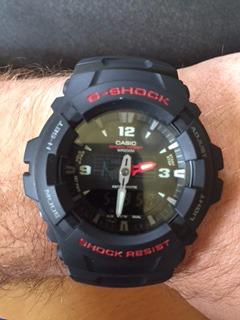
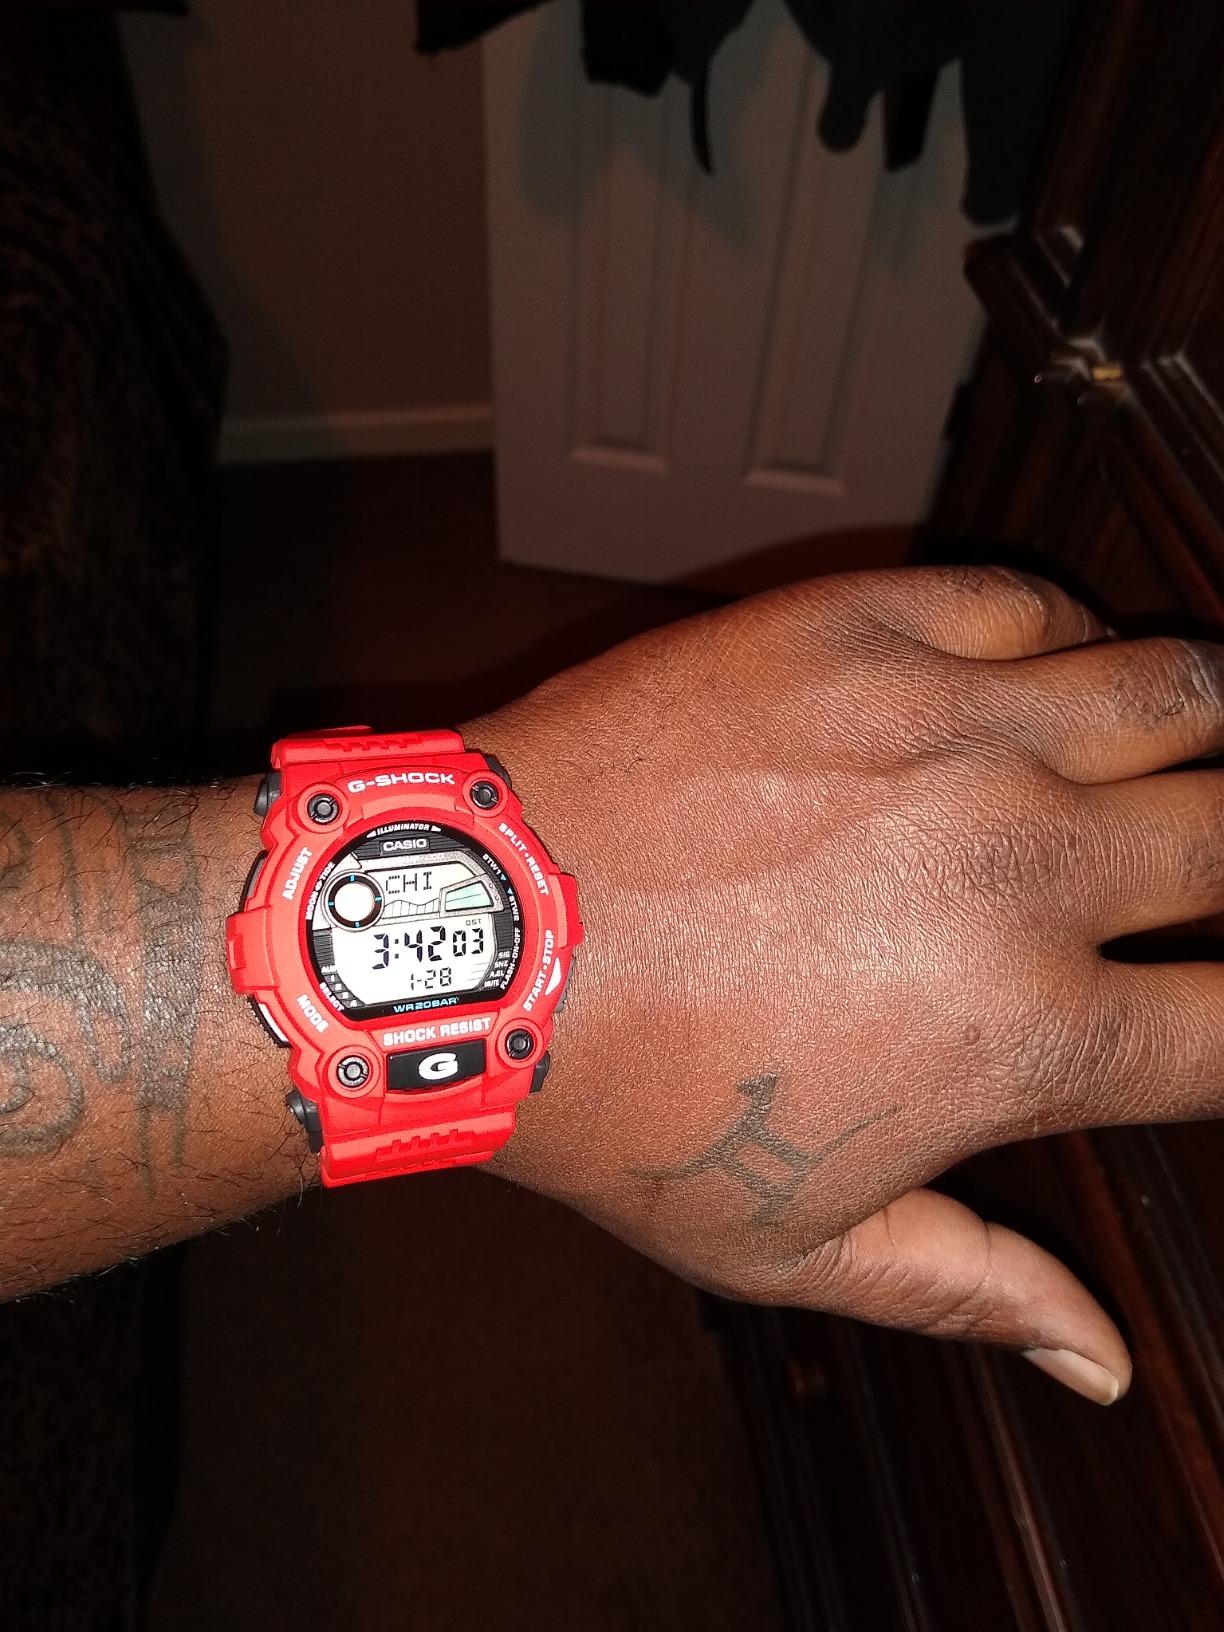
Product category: accessories_watch
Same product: no